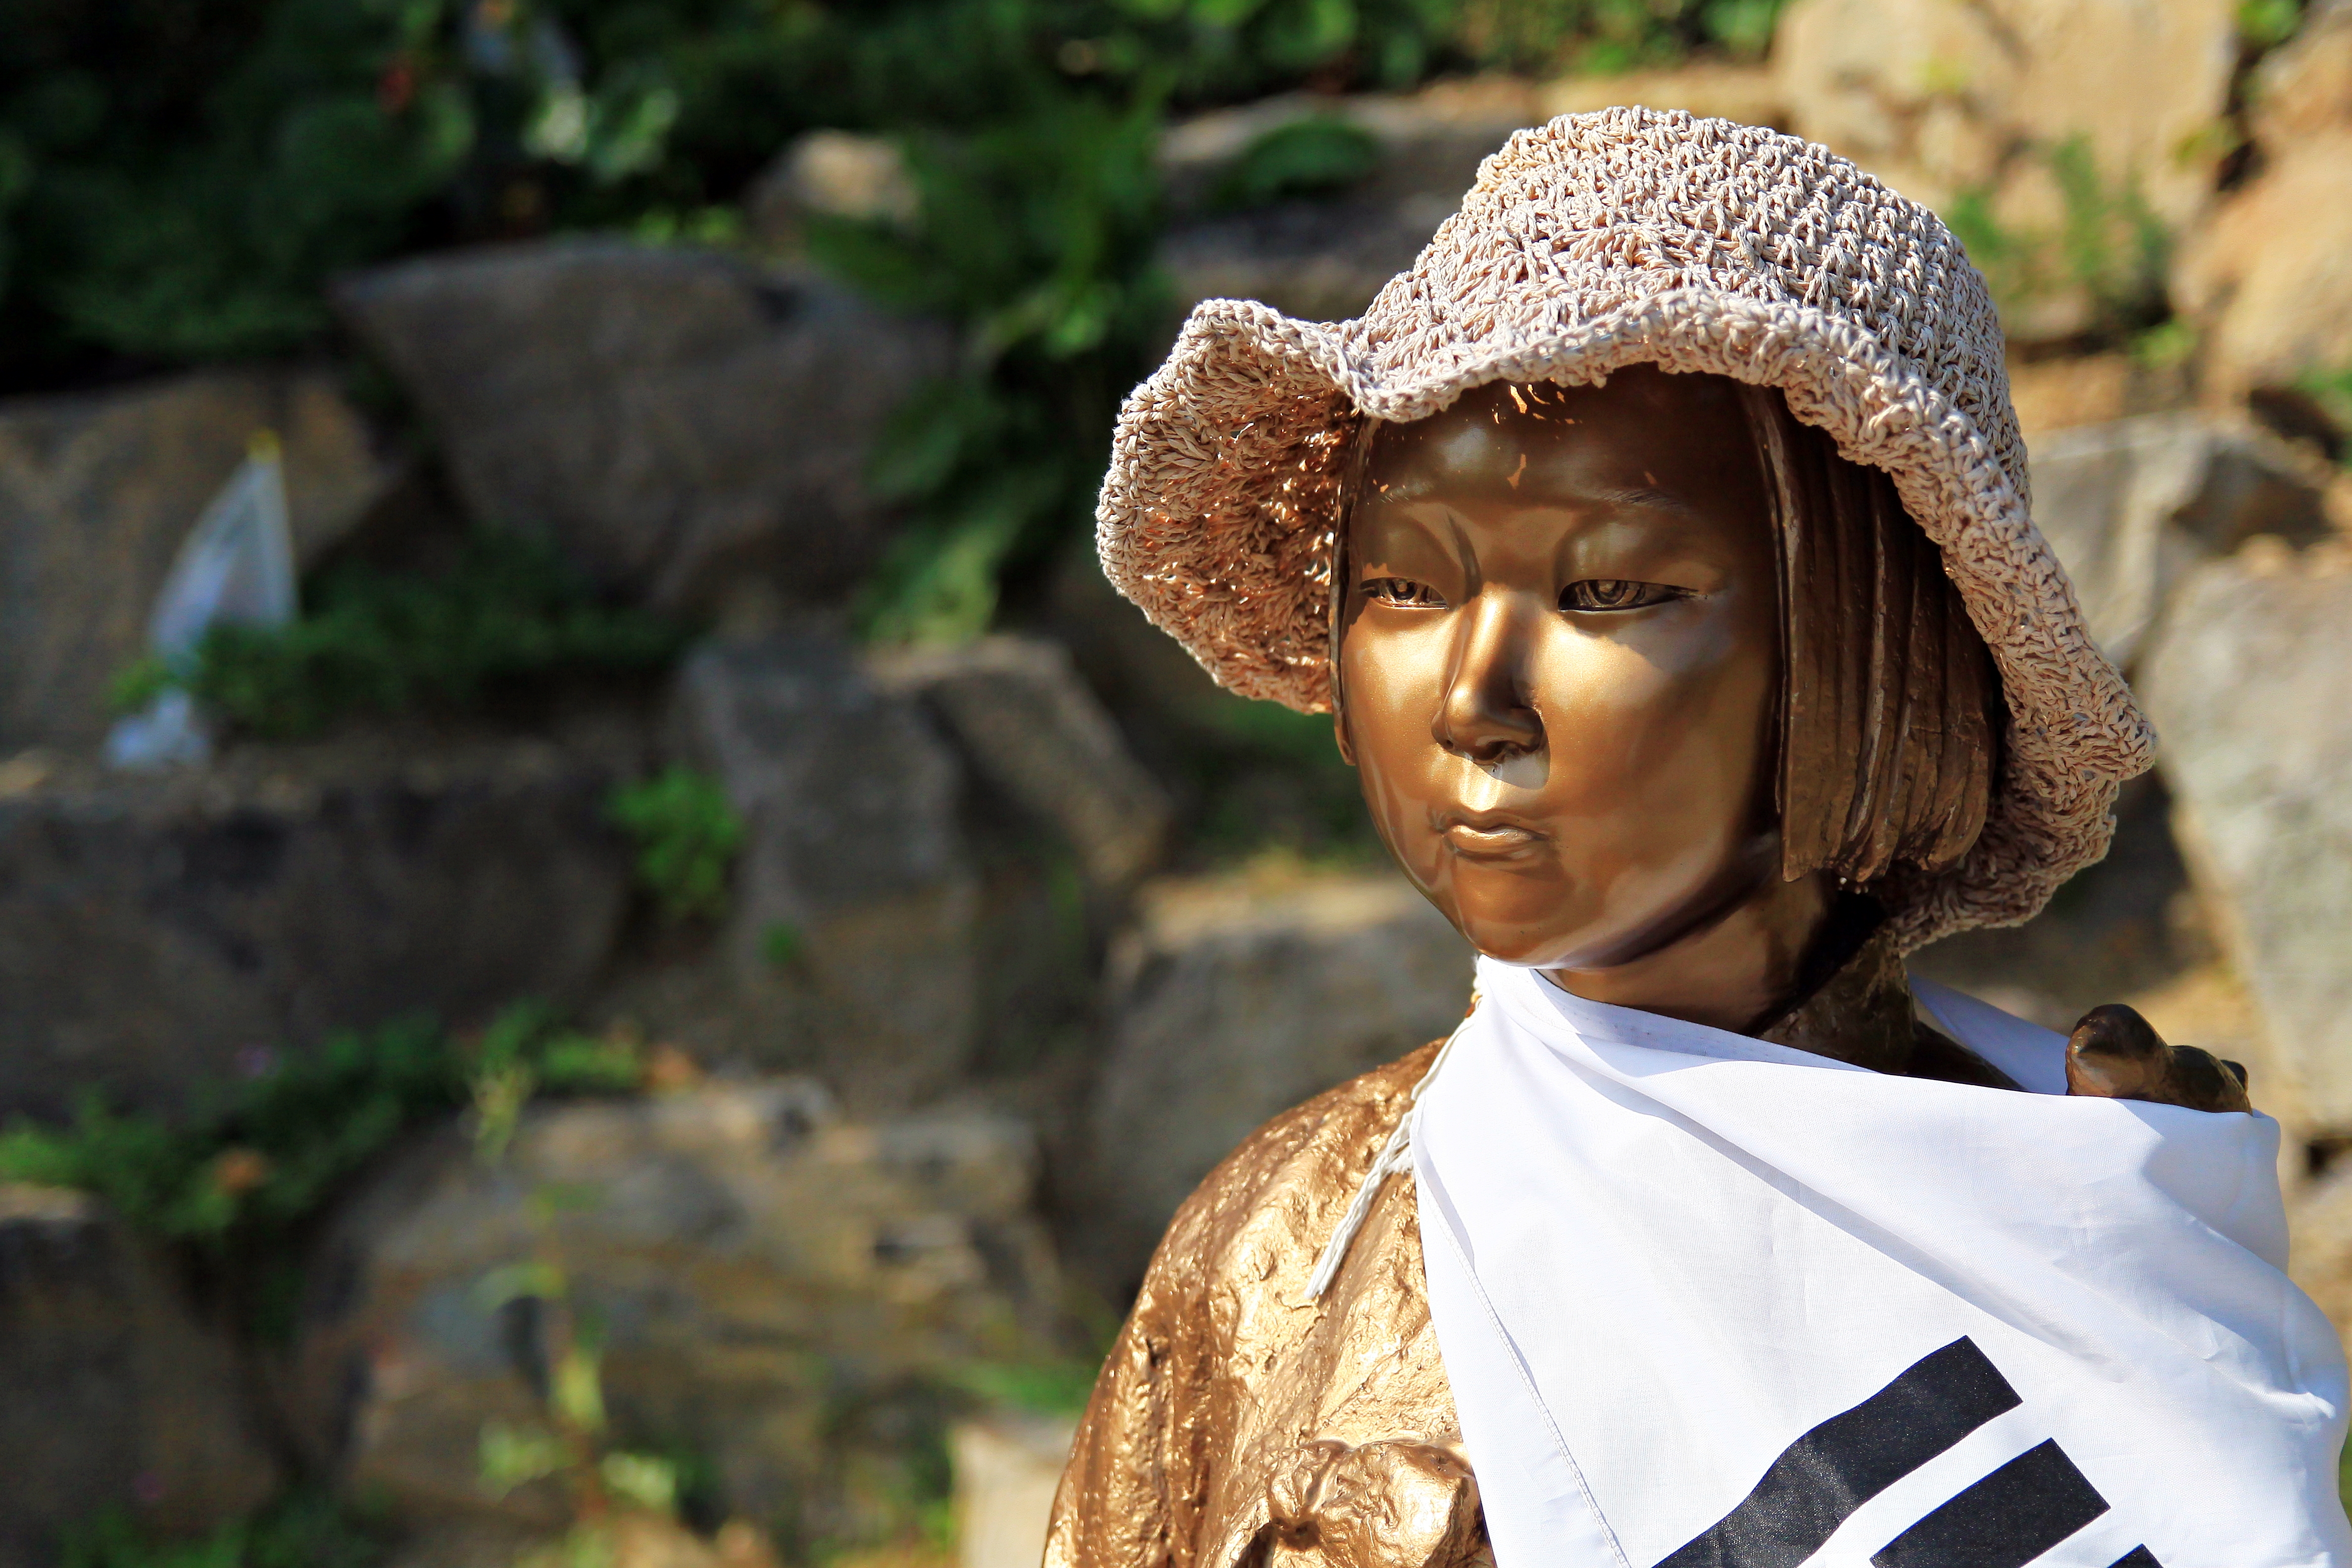
peace, korea, lady, leaf, eye, statue, adaptation, headgear, smile, photography, sculpture, child, plant, fawn, tourism